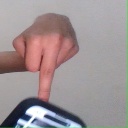
अक्षर: प